Alcázar of Seville

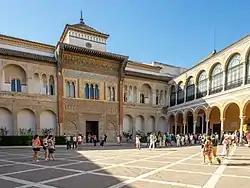
Patio de la Montería courtyard

The Alcázar of Seville, officially called Royal Alcázar of Seville, is a historic royal palace in Seville, Spain and one of the official residences of the Spanish royal family. It was formerly the site of the Islamic-era citadel of the city, begun in the 10th century and then developed into a larger palace complex by the Abbadid dynasty (11th century) and the Almohads (12th to early 13th centuries). After the Castilian conquest of the city in 1248, the site was progressively rebuilt and replaced by new palaces and gardens. Among the most important of these is a richly decorated Mudéjar-style palace built by Pedro I during the 1360s.